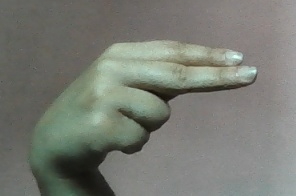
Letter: ain